Heckler & Koch HK433

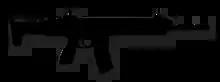
A silhouette of HK433

The Heckler & Koch HK433 is a modular assault rifle originally chambered for 5.56×45mm which combines features of the G36 and the HK416 families of assault rifles.